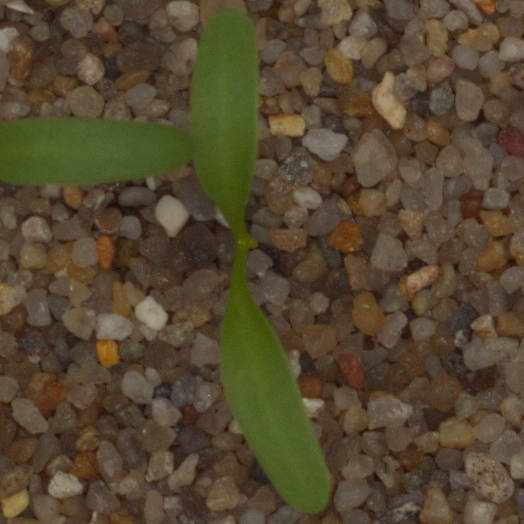
Label: sugar_beet